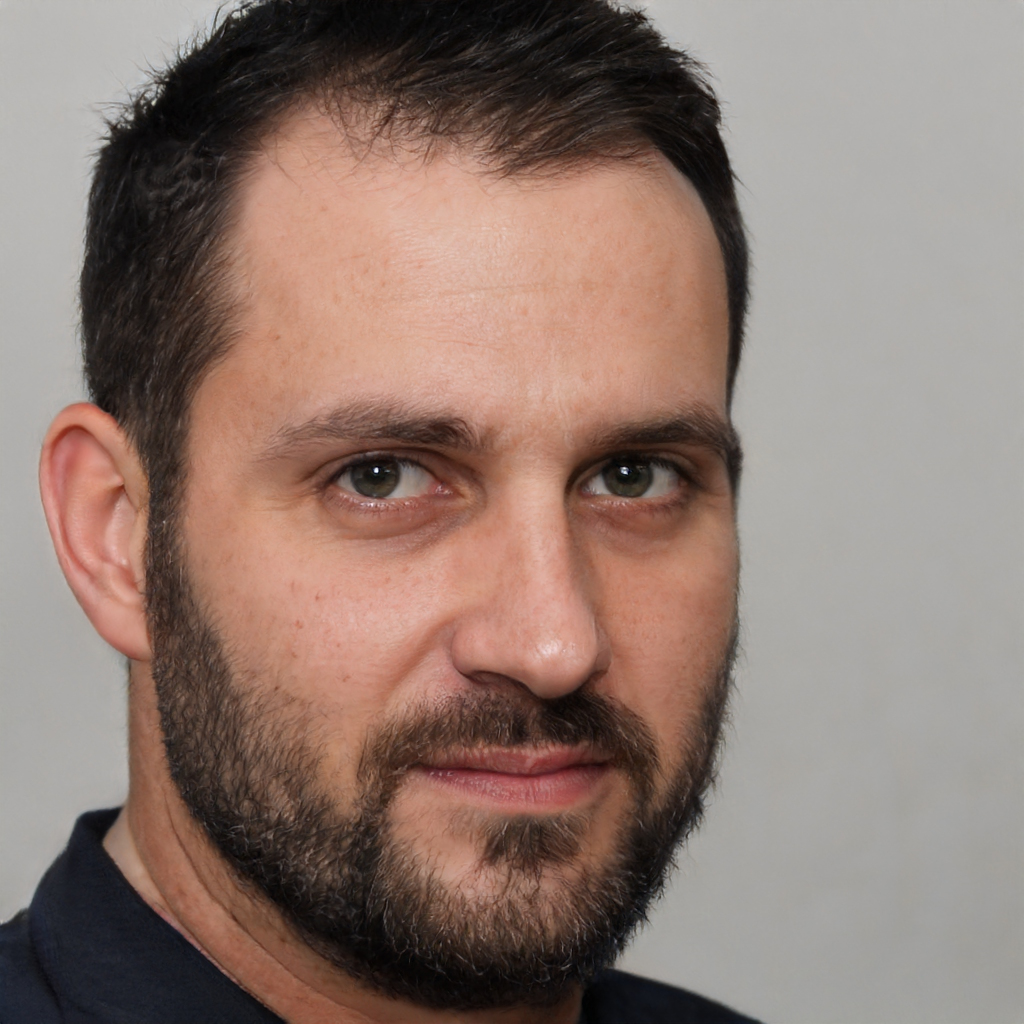
Gender: Male